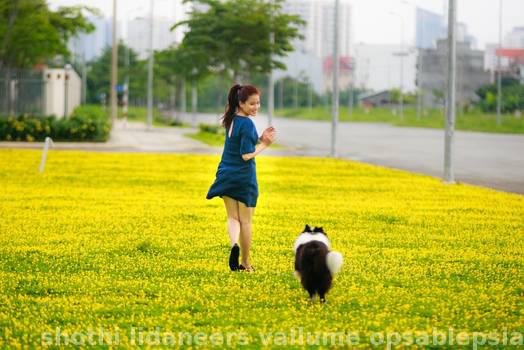
Label: Watermark